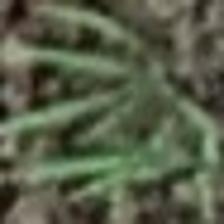
Label: clustered